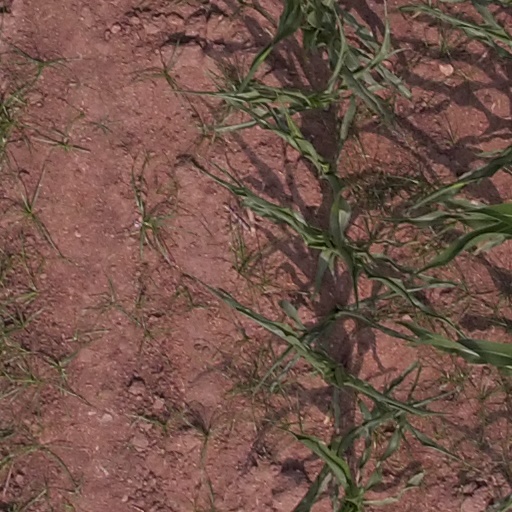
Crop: maize; corn